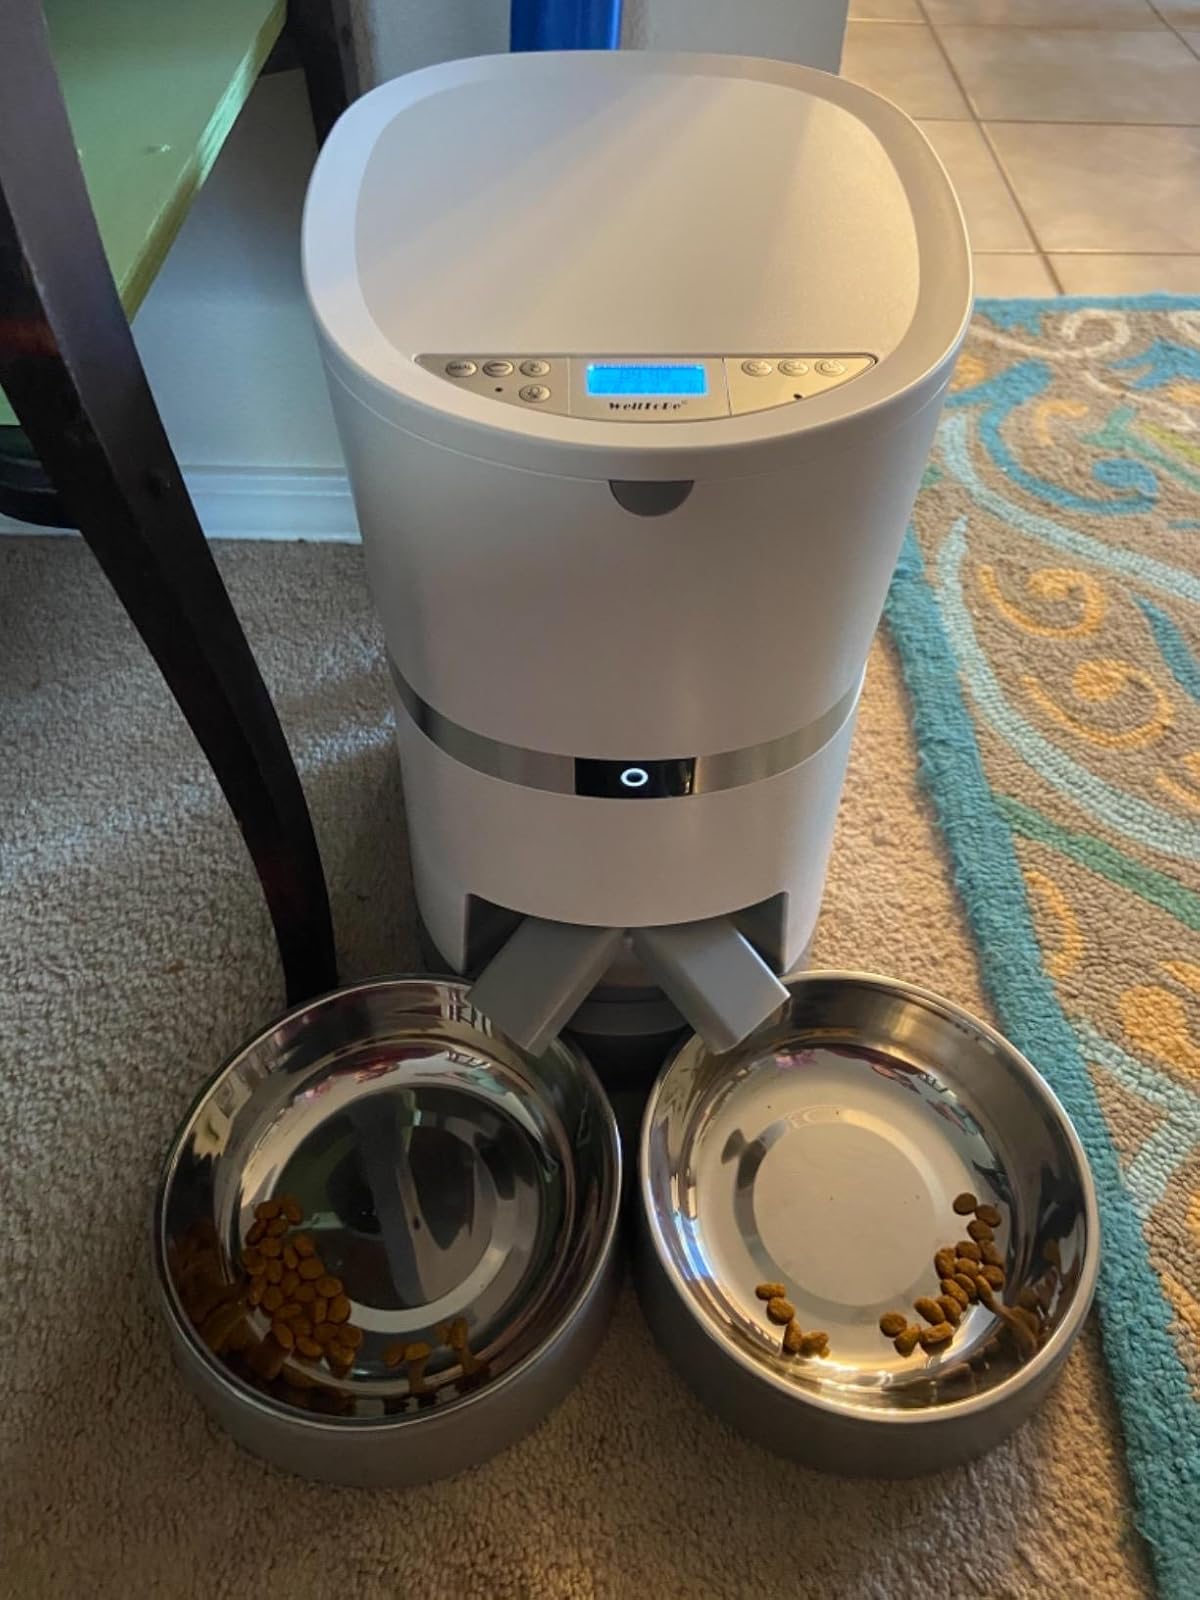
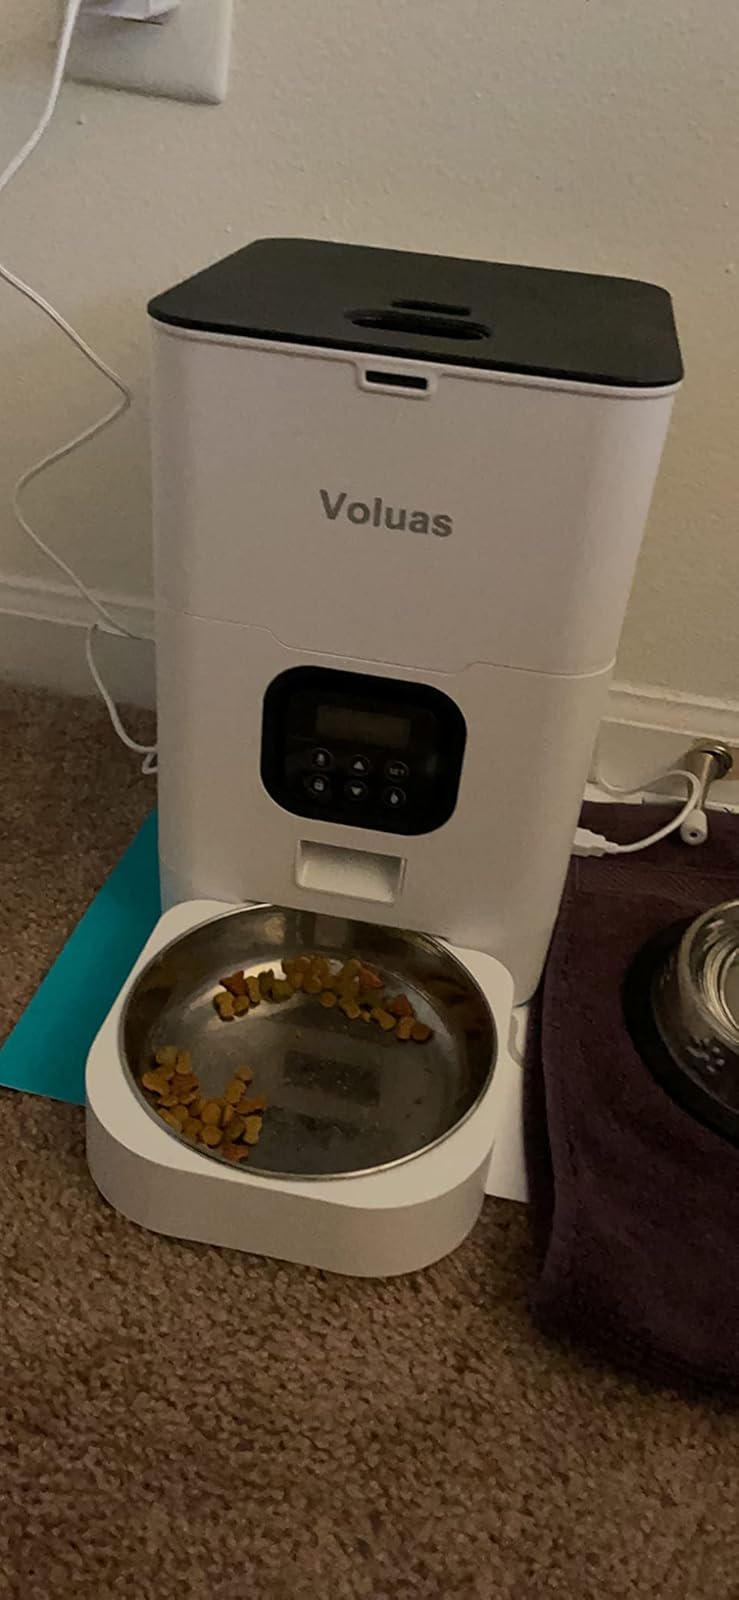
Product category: items_feeder
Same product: no